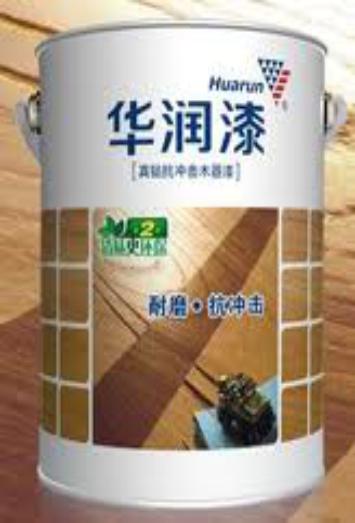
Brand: huarun
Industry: Others